Noventi Health

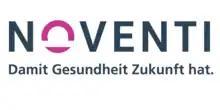
NOVENTI logo

Noventi Health SE is a 100 percent pharmacy-owned group of companies headquartered in Munich. It offers software, hardware, financial services and digital platforms for healthcare providers in the European healthcare market. The software and finance company's business revenue totaled 203 million euros in 2020.